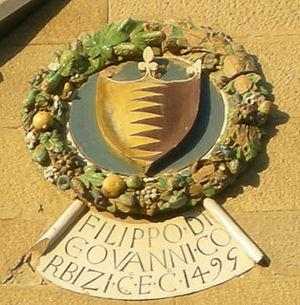
La famille Corbizzi était à l'origine une ancienne famille de Fiesole, qui a déménagé au XIIᵉ siècle à Florence.